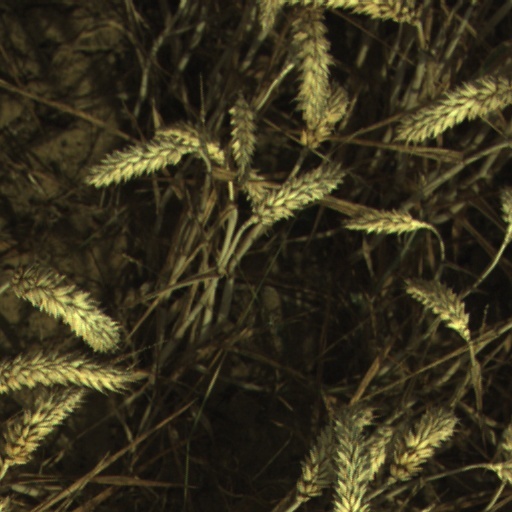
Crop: wheat